I Am Because We Are

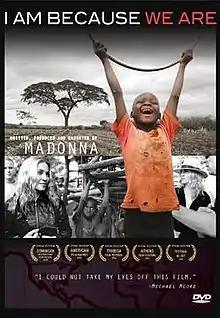
cover for the DVD to the film

I Am Because We Are is a 2008 British-American-Malawian documentary film about AIDS orphans in Malawi. It was directed by Nathan Rissman and written, narrated, and produced by Madonna through her production company Semtex Films.